MLS Cup 2015

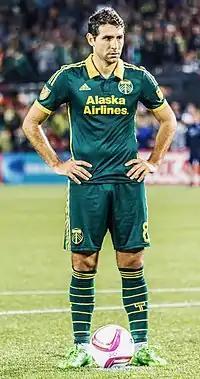
Portland midfielder Diego Valeri scored in 27 seconds, the fastest goal in the history of the MLS Cup, and was named the game's MVP.

Portland opened up the scoring early as midfielder Diego Valeri swiped the ball out from under Columbus goalkeeper Steve Clark and flicked the ball into the back of the net with one touch at the 27-second mark. It was the fastest ever goal scored in an MLS Cup match. The Timbers kept the pressure on, and when the assistant referee failed to call a ball out of bounds after it drifted across the sideline and several Crew players stopped playing, Portland midfielder Darlington Nagbe capitalized, passing to forward Lucas Melano to set the table for a goal by left winger Rodney Wallace that put Portland on top 2–0 in the seventh minute.